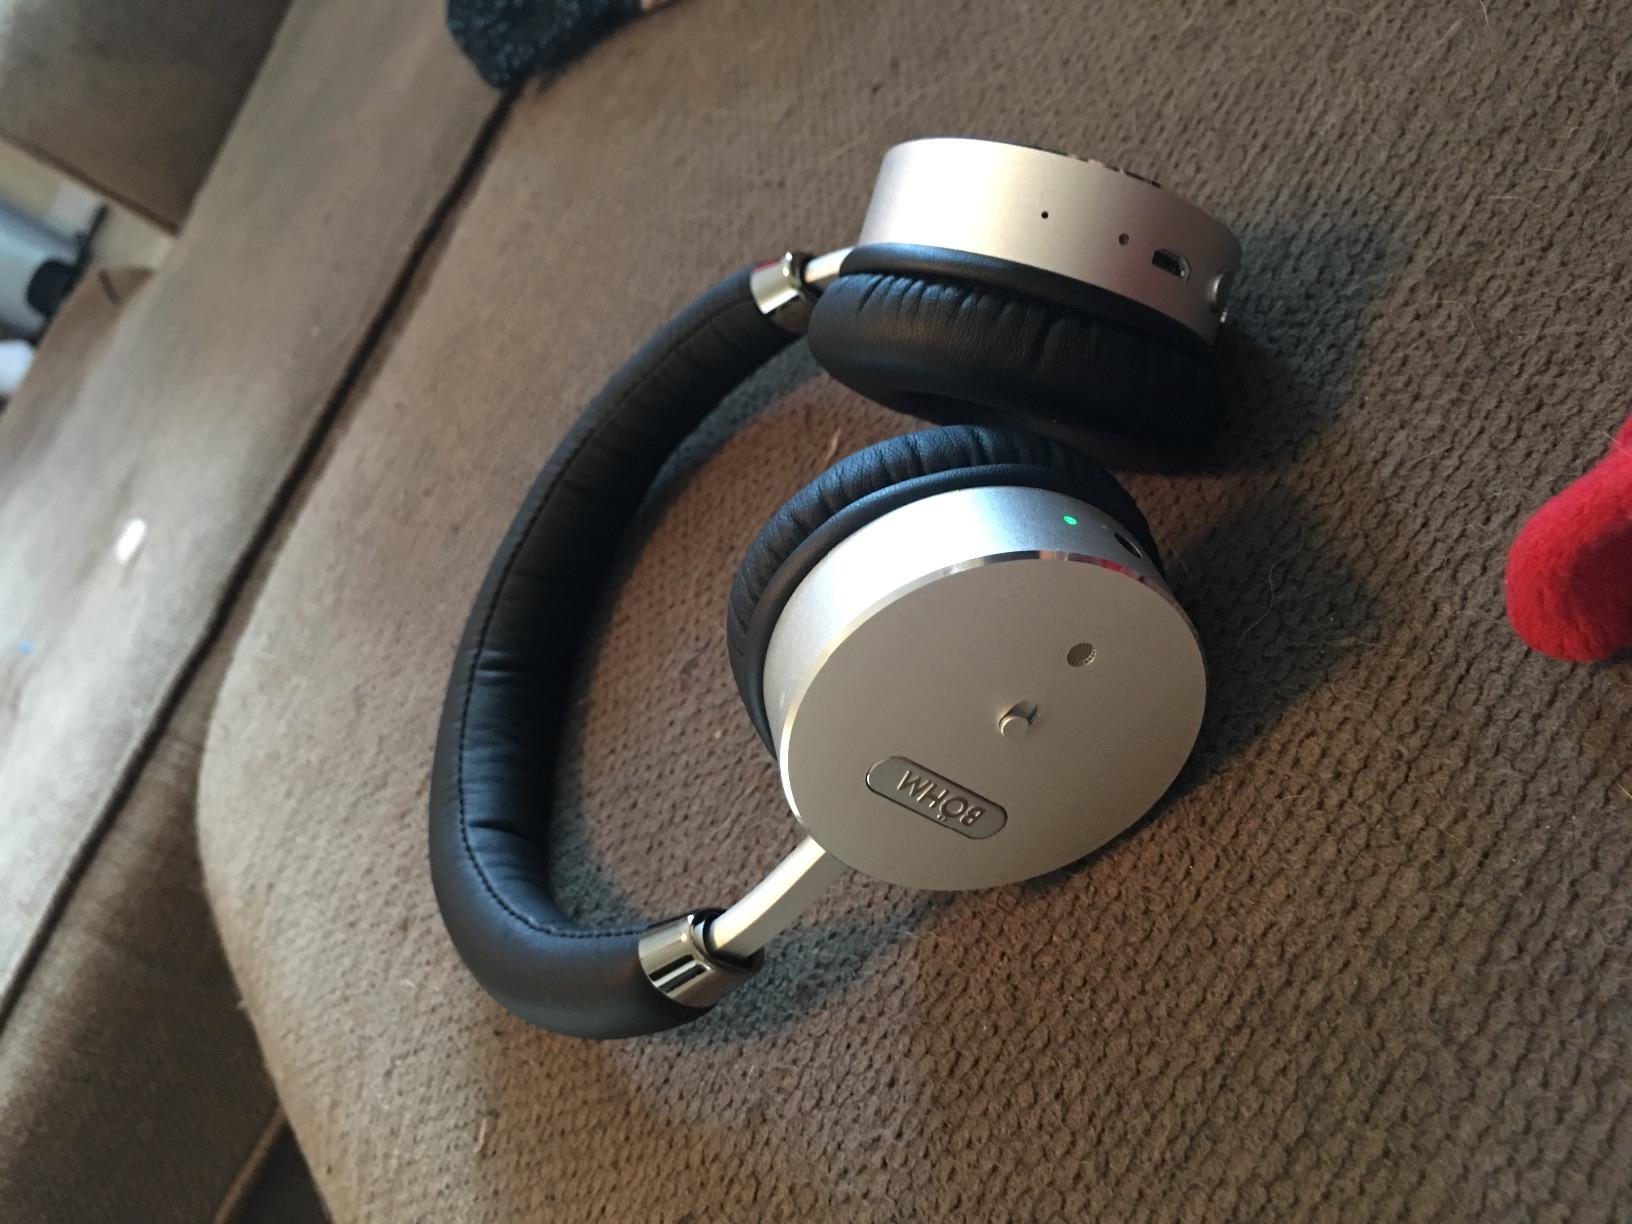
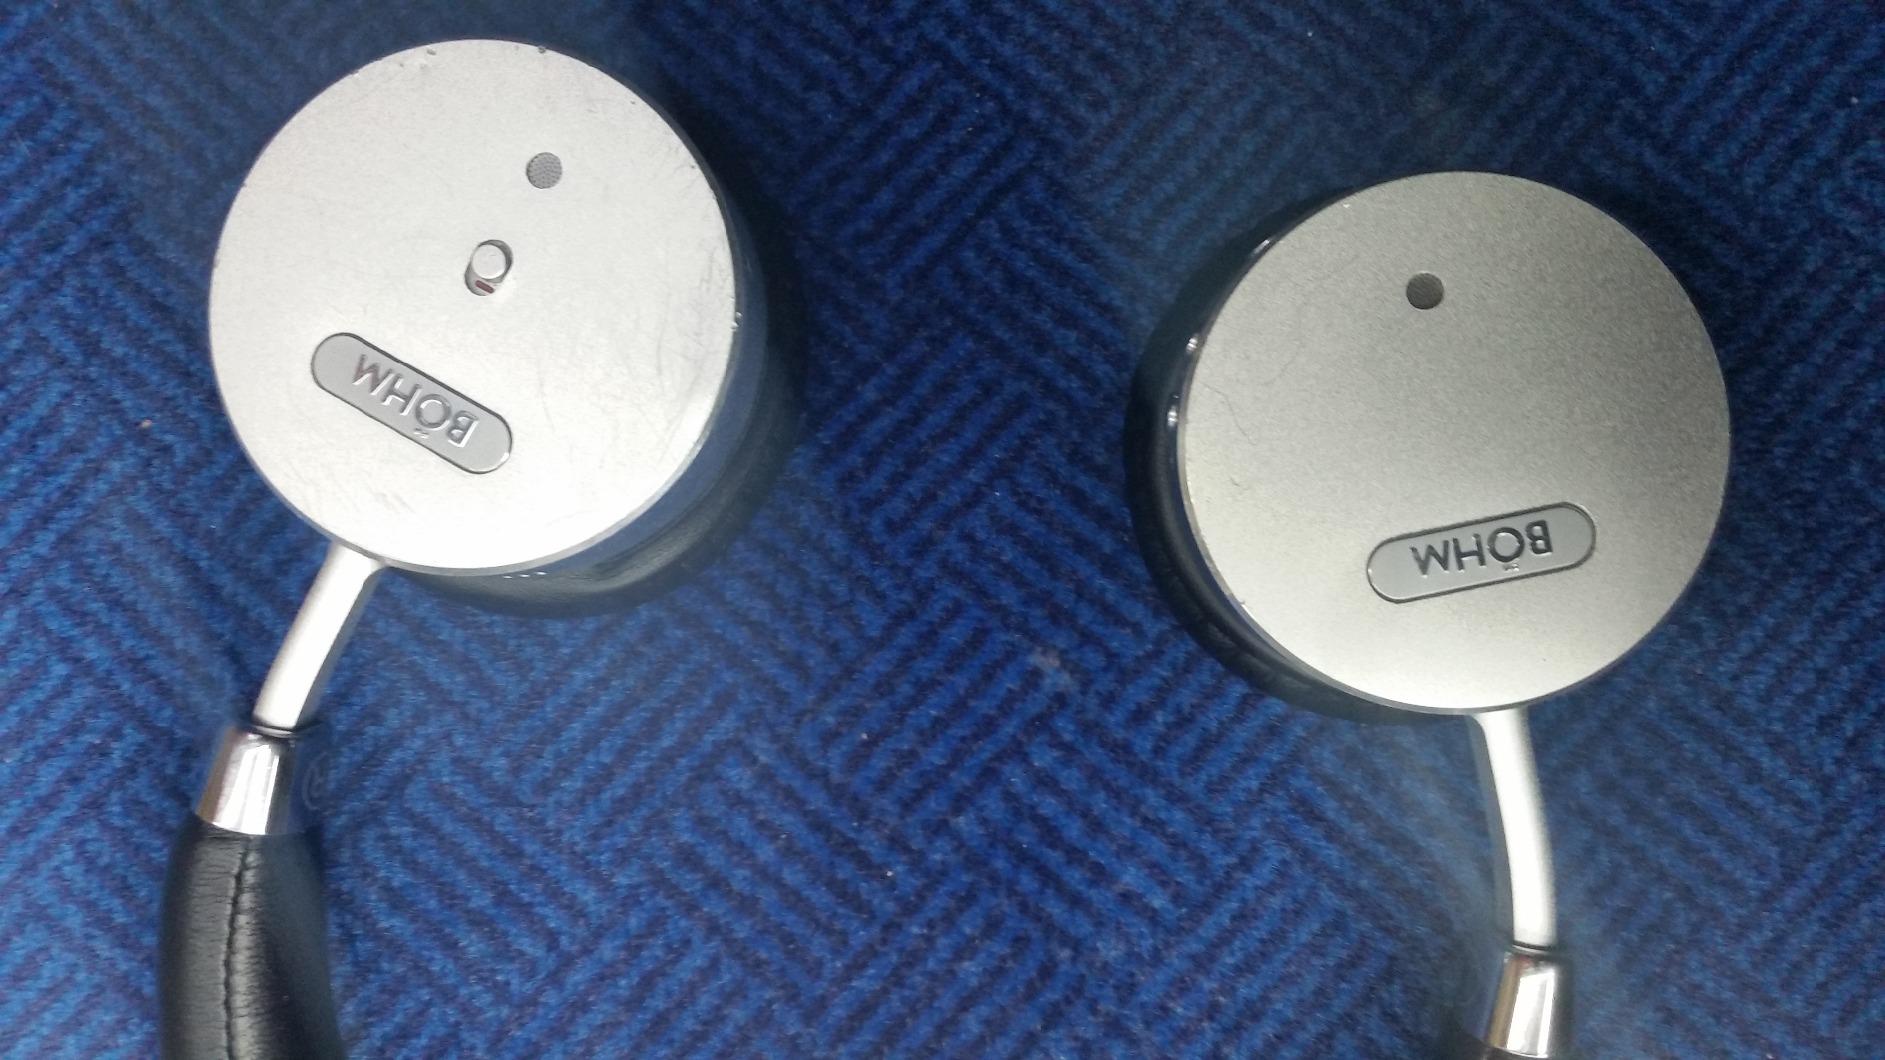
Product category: headphones
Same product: yes